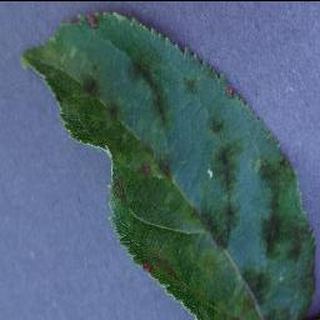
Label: apple_apple_scab